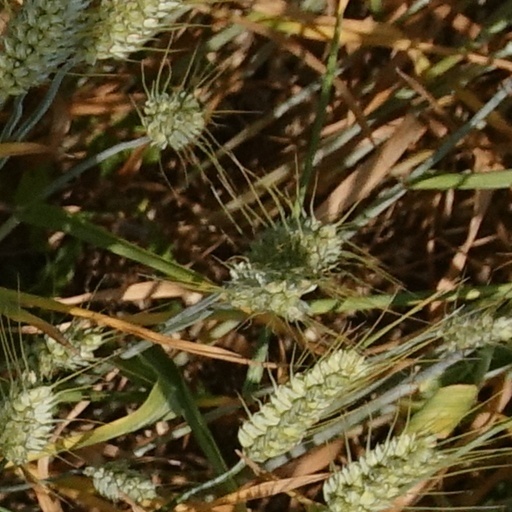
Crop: wheat